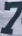
Number: 7